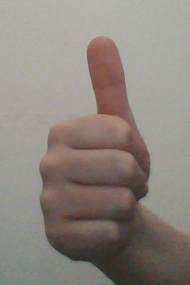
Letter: aleff